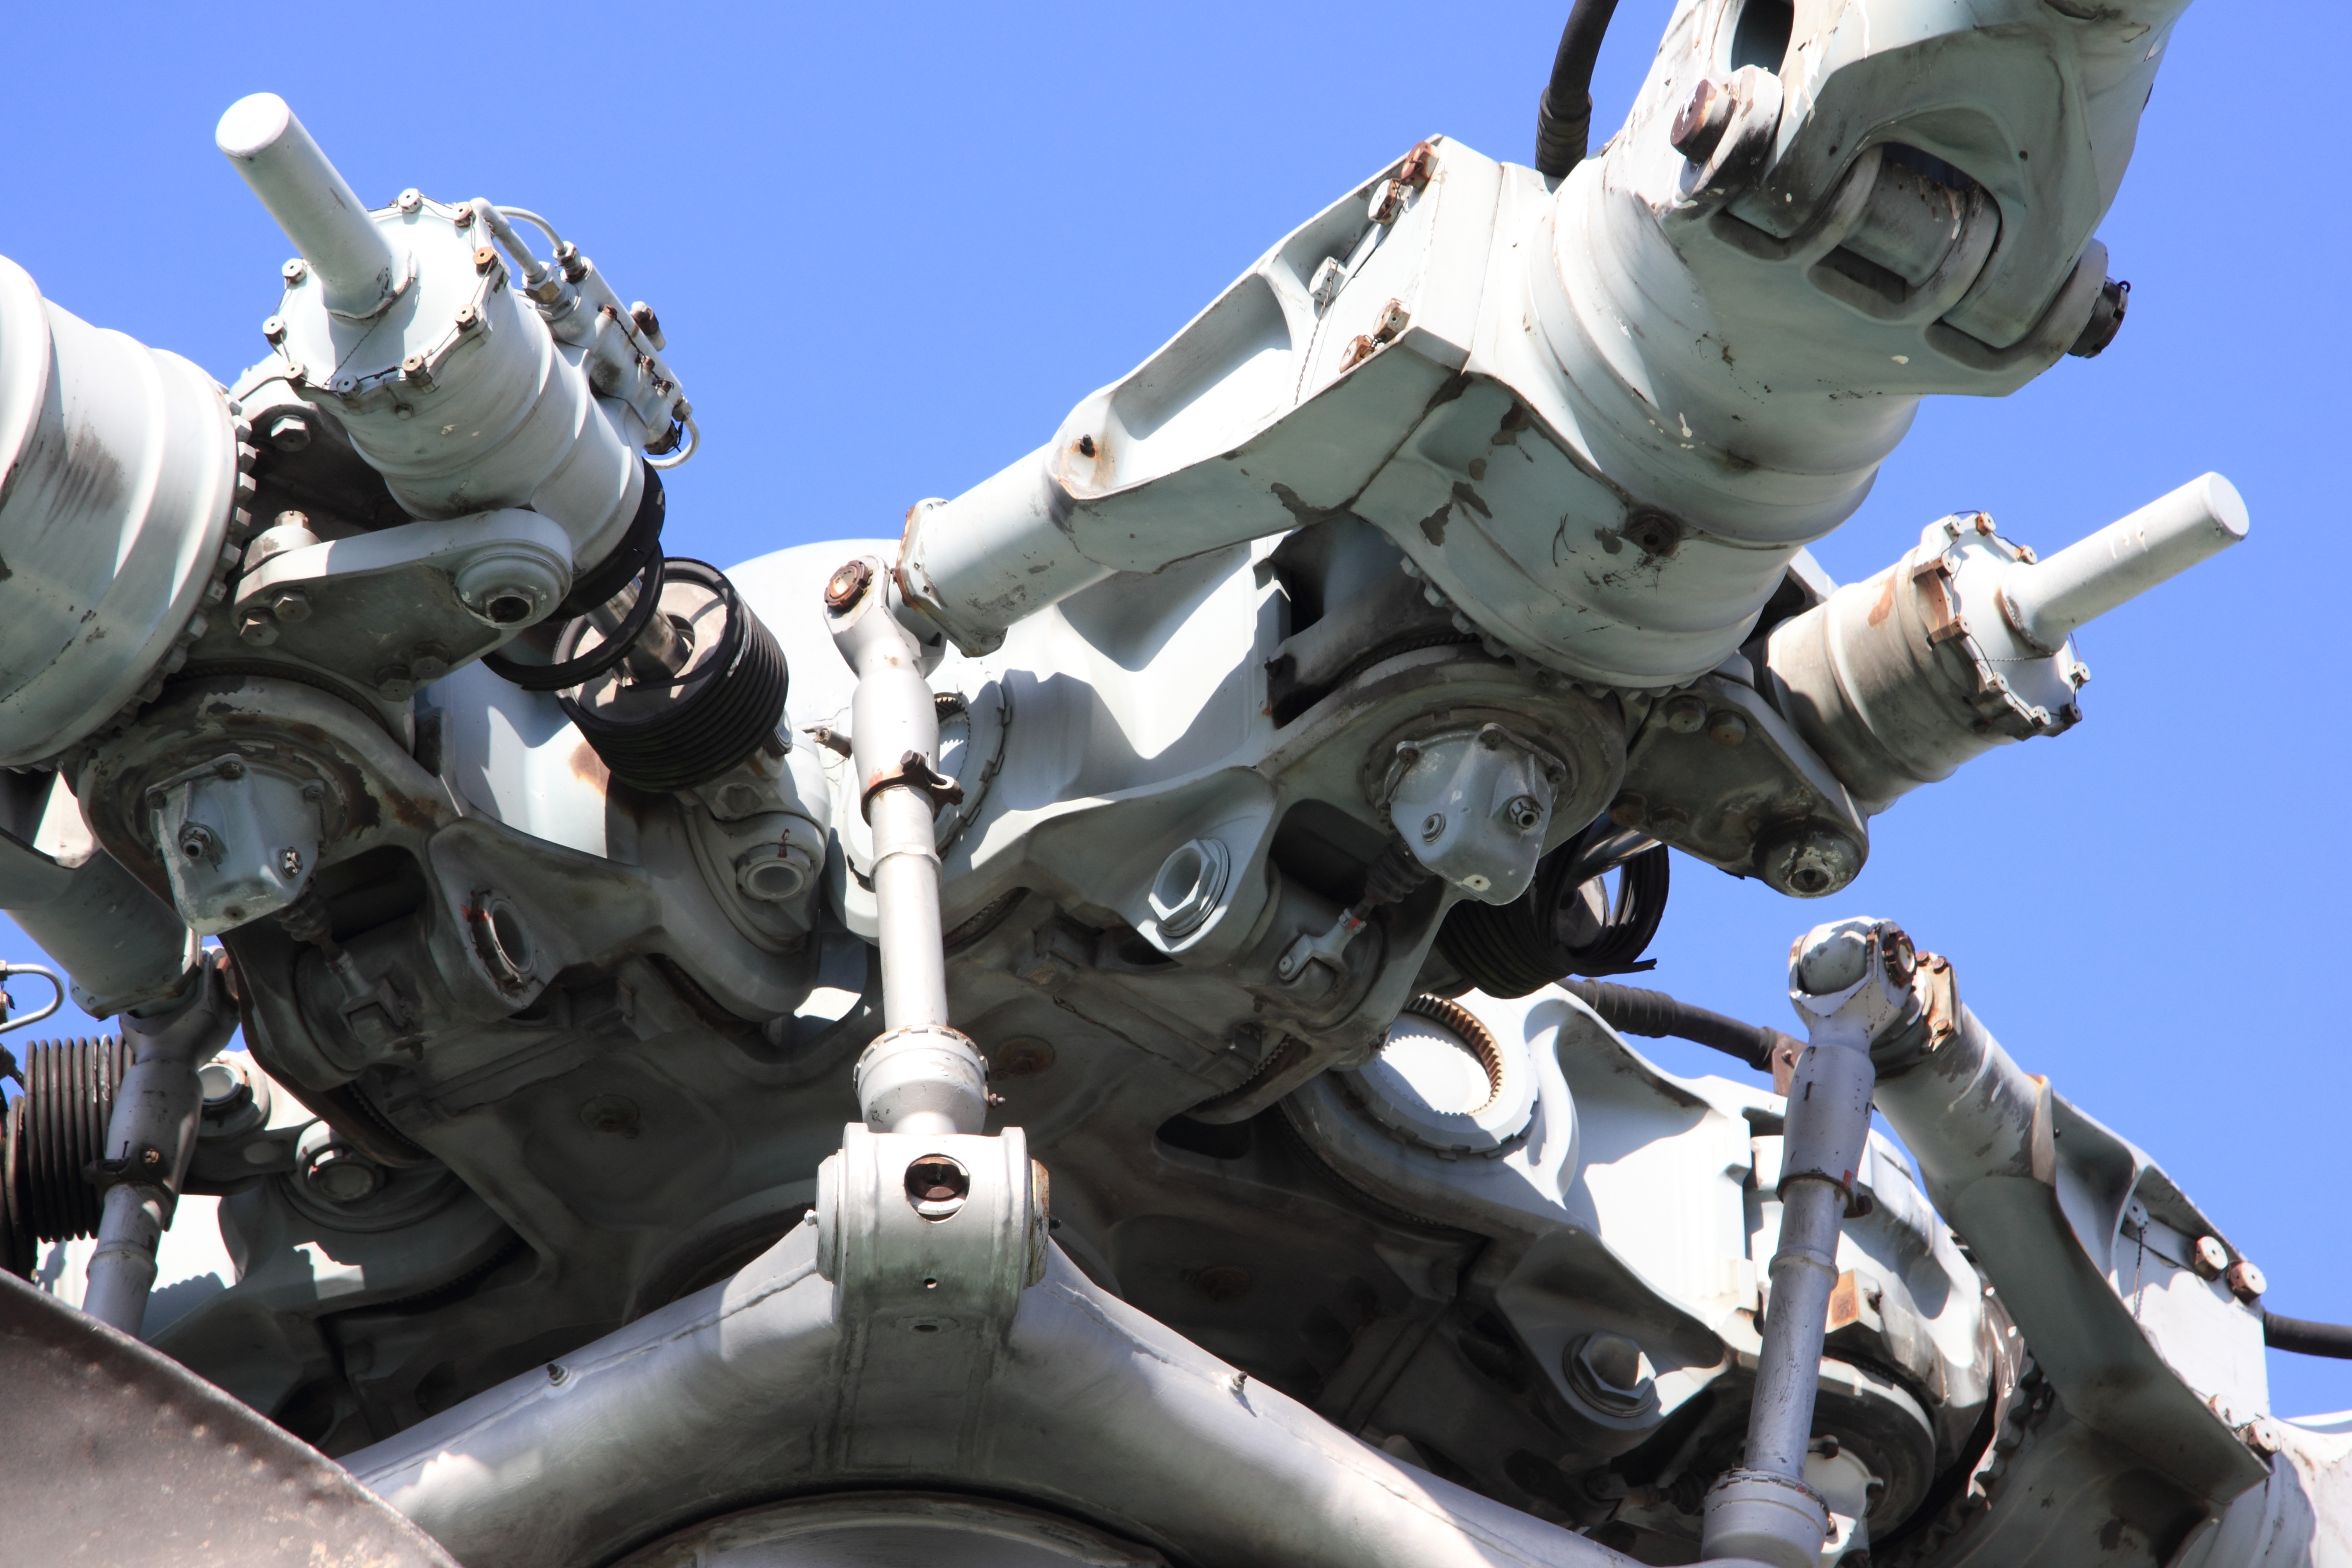
vehicle, museum, aviation, machine, helicopter, rotor, russian, blade, chopper, ussr, mil, soviet, riga, latvia, mecha, aircraft engine, mi 6, rotorhead